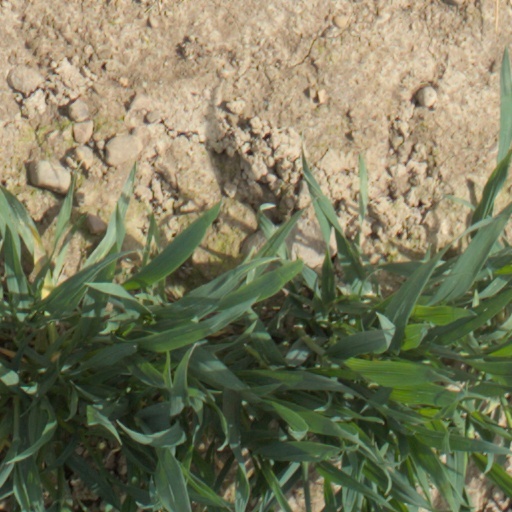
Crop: wheat